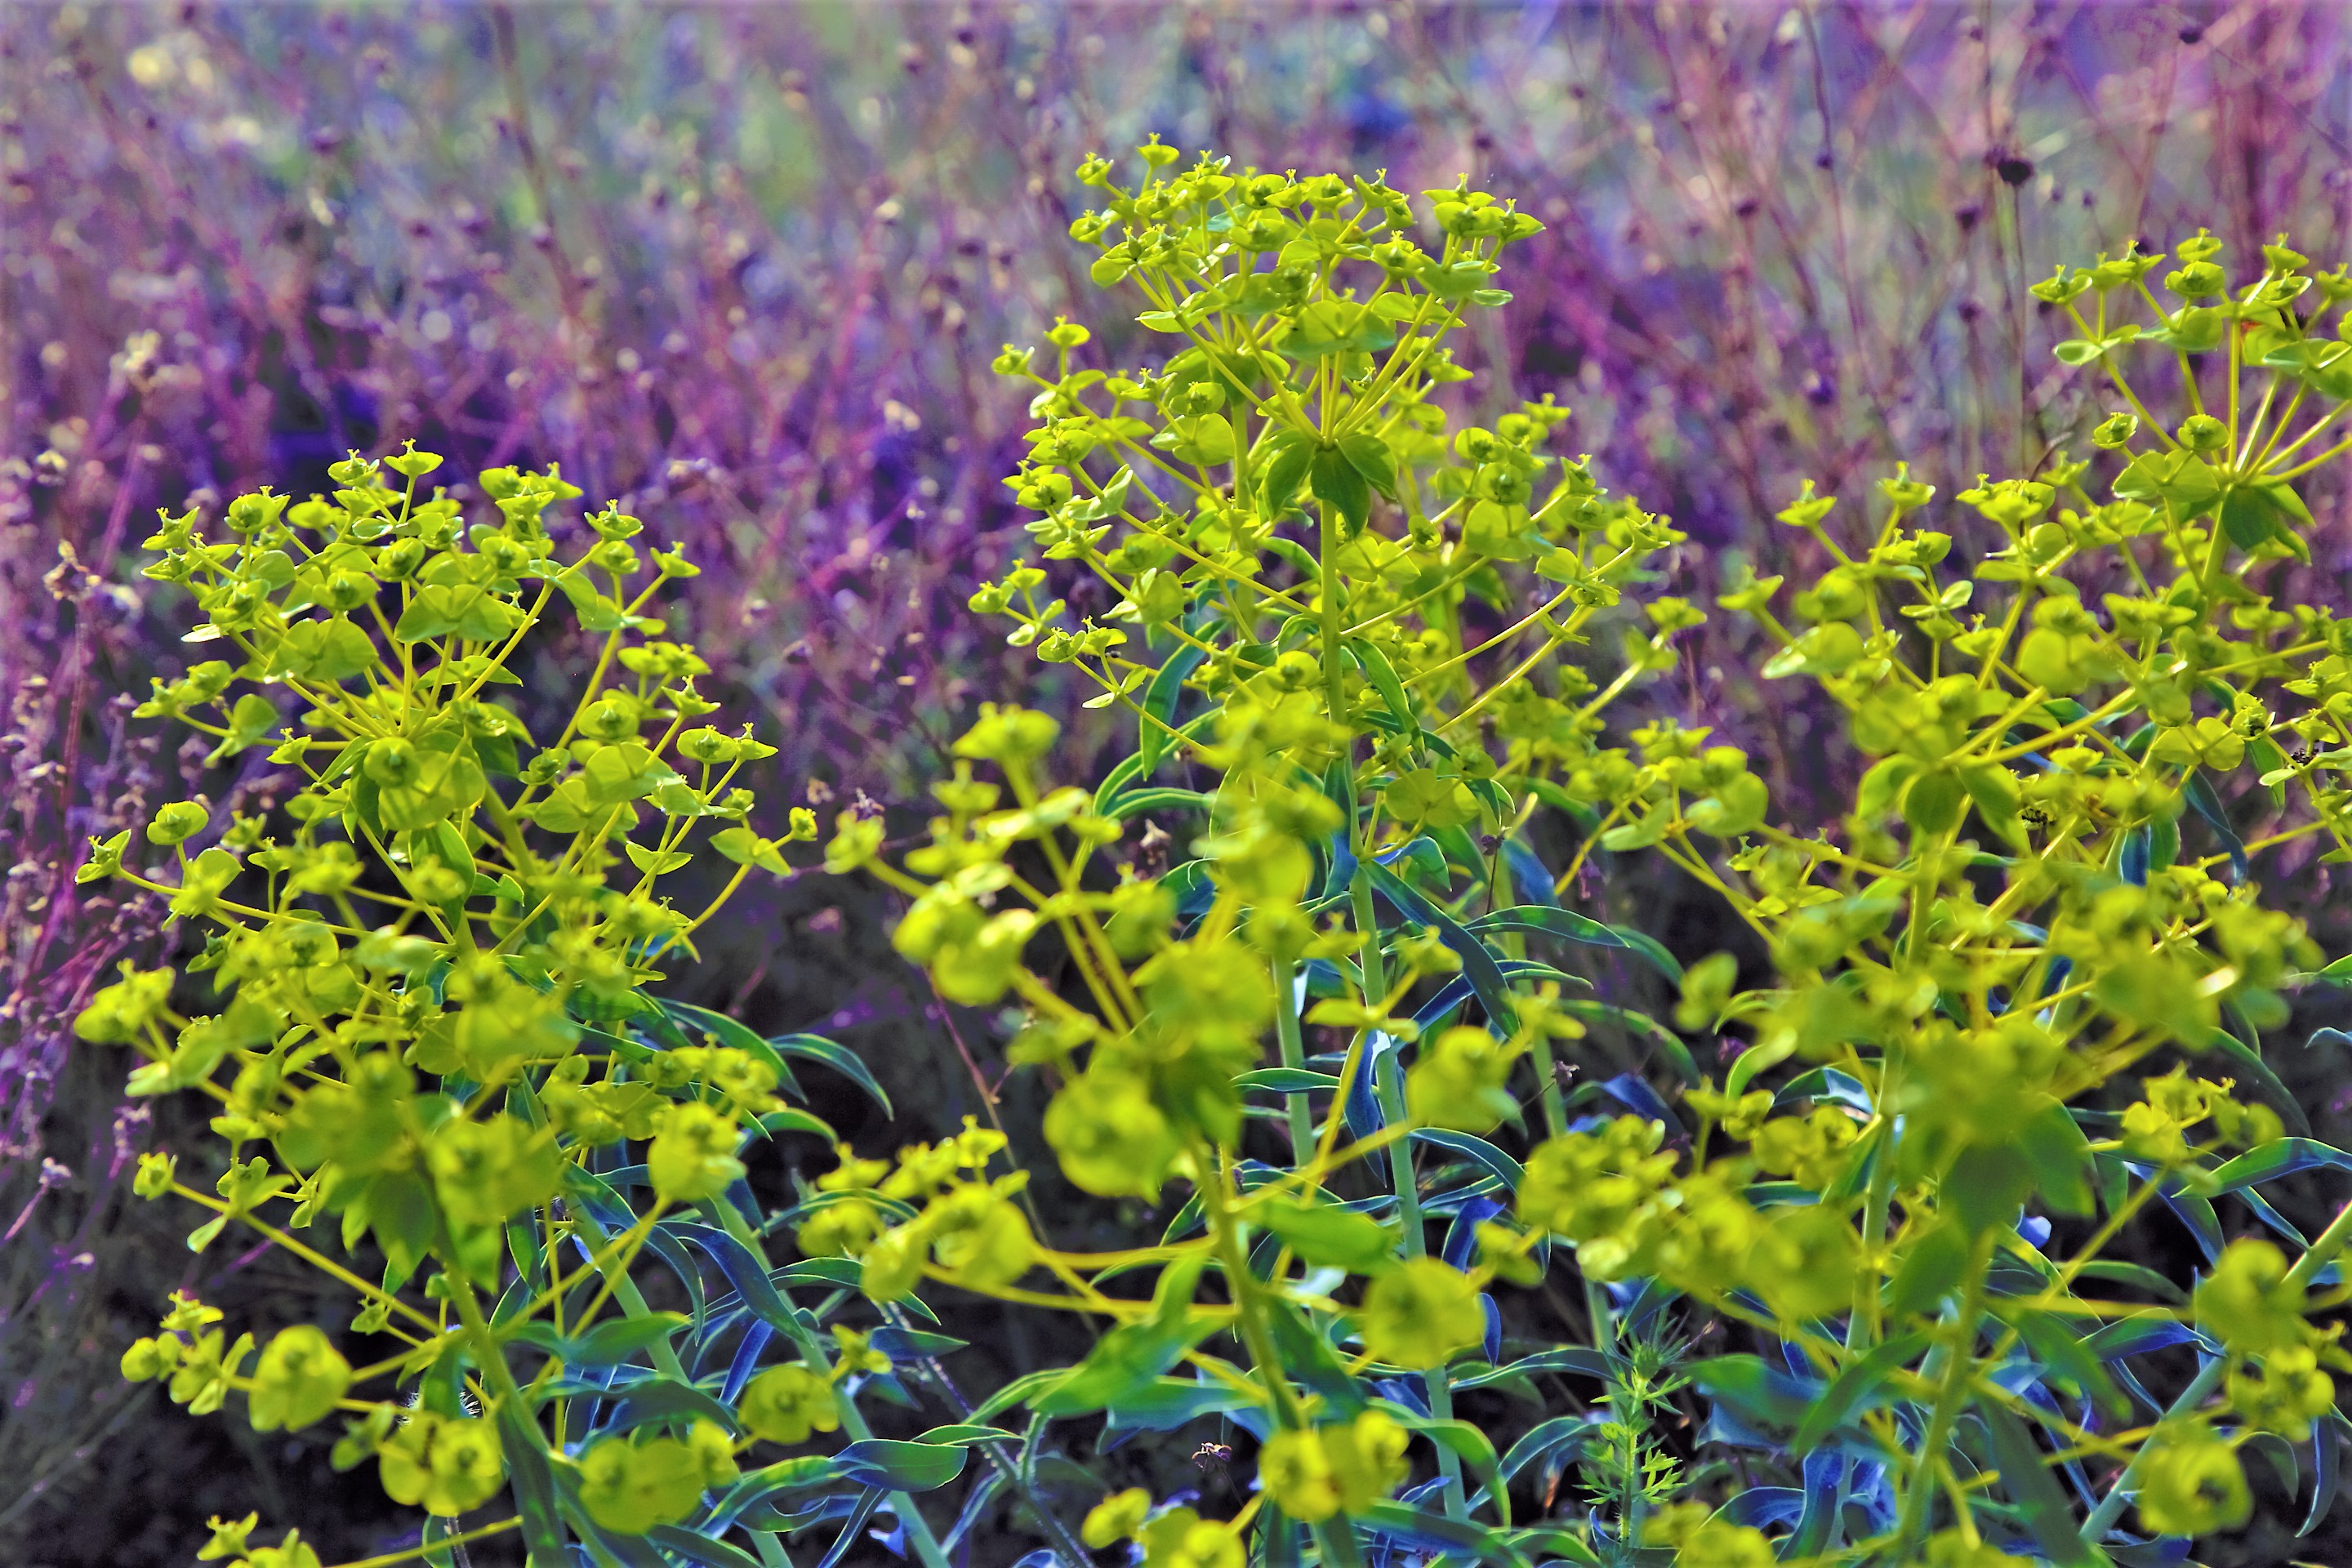
spring, herbs, flowers, nature, land, rural, tranquil, peaceful, plant, flower, green, leaf, flowering plant, groundcover, subshrub, plant community, grass, shrub, herb, annual plant, wildflower, perennial plant